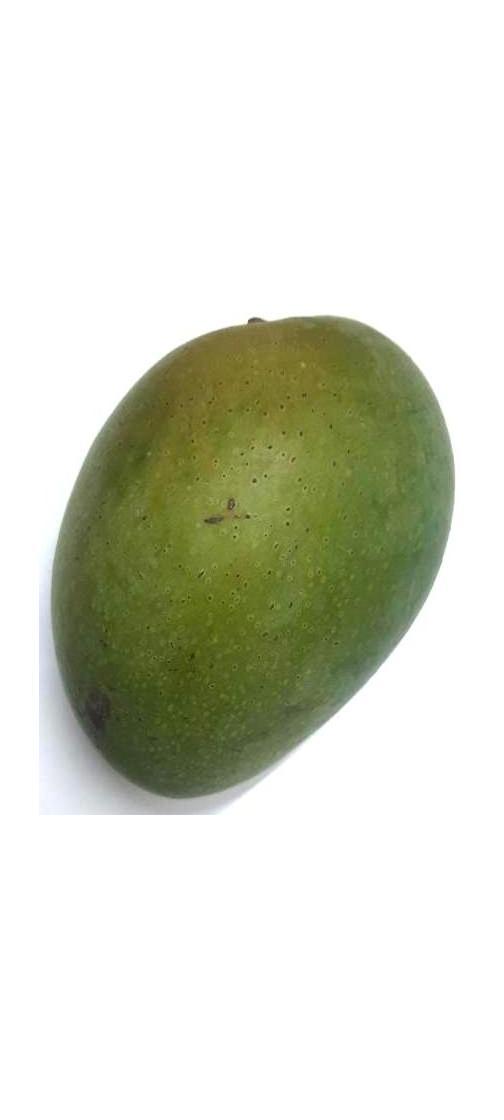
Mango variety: Ashshina Zhinuk